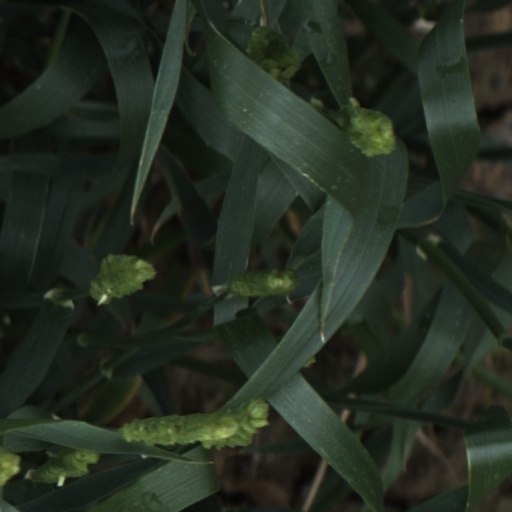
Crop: wheat